Architecture of Provence

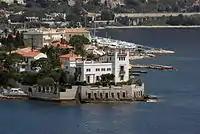
The Villa Kérylos, a modern version of an ancient Greek villa, near Beaulieu-sur-Mer (1903-1908).

Sénanque Abbey was the first Cistercian monastery founded in Provence in 1148. The church was finished in 1178. A small community of monks still lives in the Abbey. The lavender fields around the Abbey make it one of the most photographed spots in Provence.